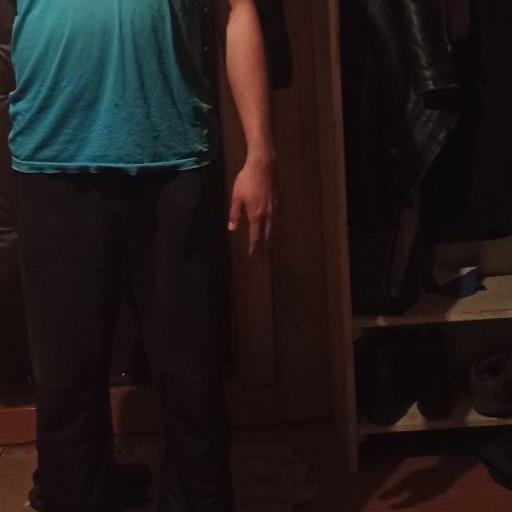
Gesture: no_gesture